Heroic Visions

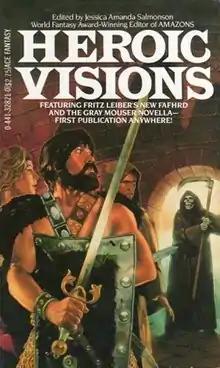
Cover of the first edition.

Heroic Visions is an anthology of fantasy stories, edited by Jessica Amanda Salmonson. It was first published in paperback by Ace Books in 1983.